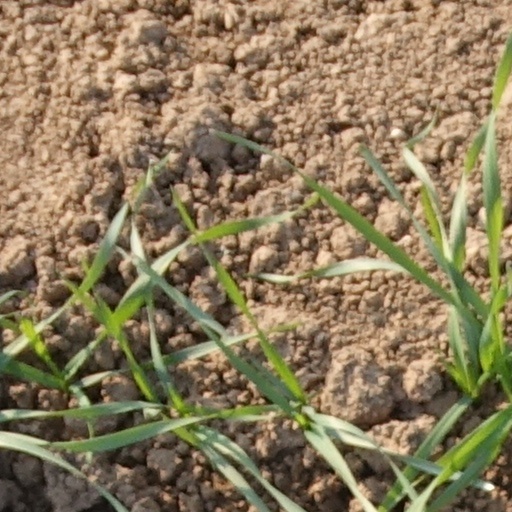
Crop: wheat